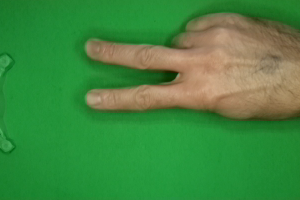
Label: scissors